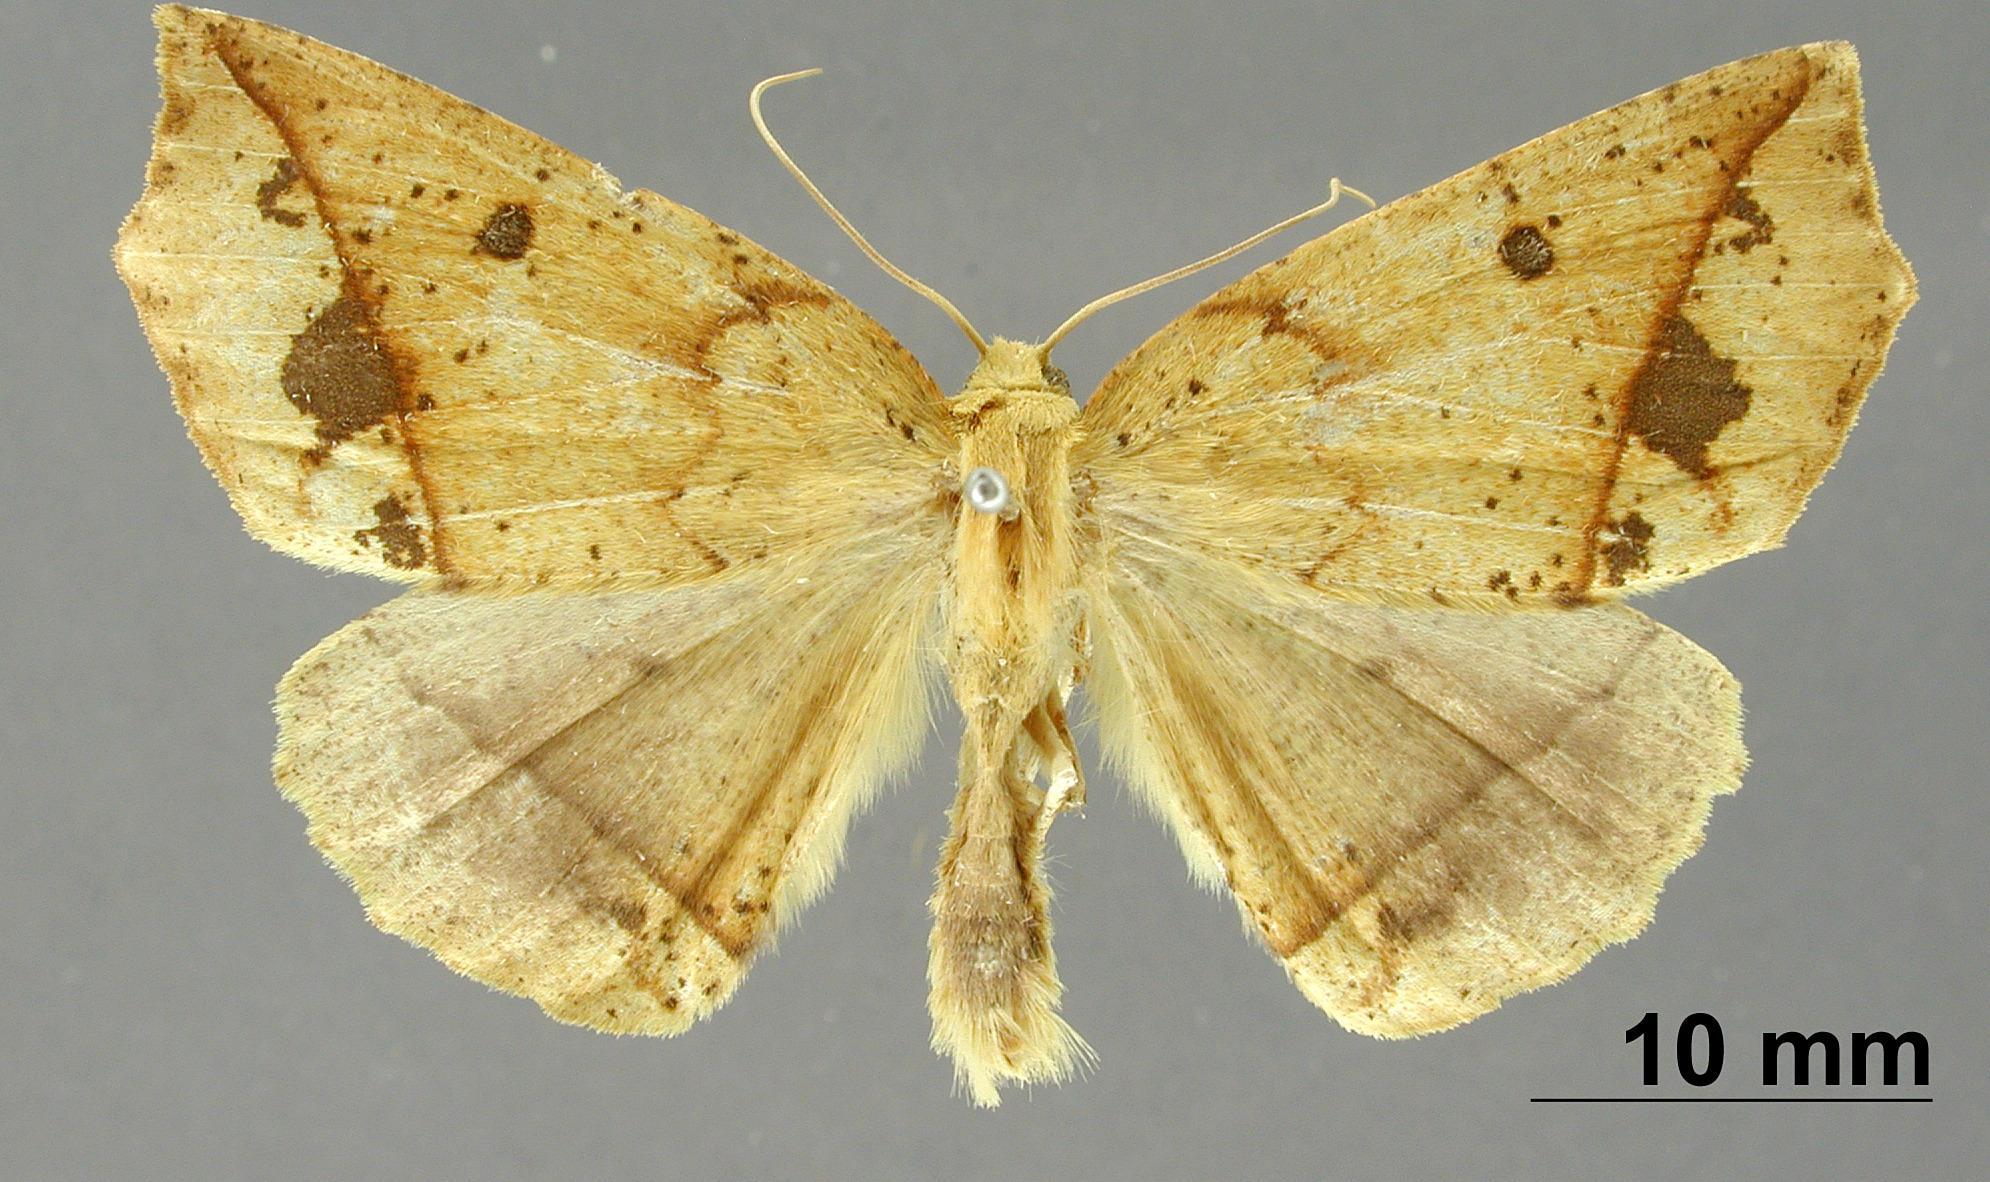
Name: Apicia mathilda
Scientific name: Apicia mathilda Thierry-Mieg, 1895
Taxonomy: Animalia, Arthropoda, Insecta, Lepidoptera, Geometridae, Ennominae
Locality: Bolivia